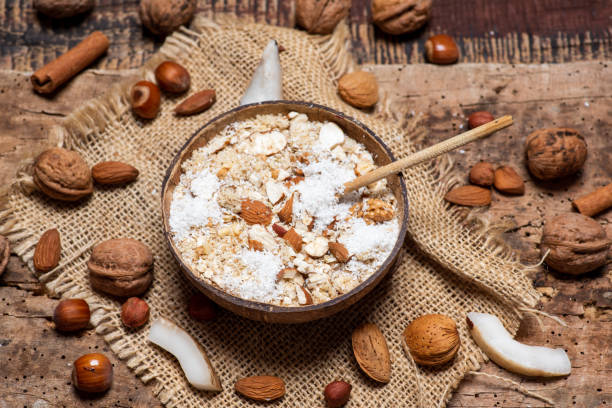
Label: porridge